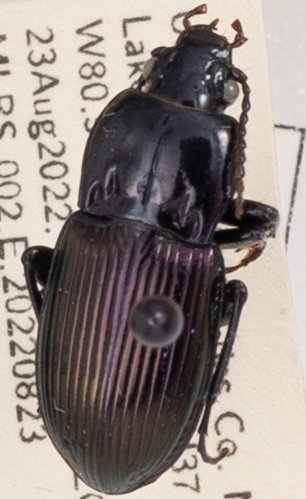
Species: Myas cyanescens
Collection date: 2022-08-23
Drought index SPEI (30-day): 1.13
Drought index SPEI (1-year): -0.46
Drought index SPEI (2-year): -0.39